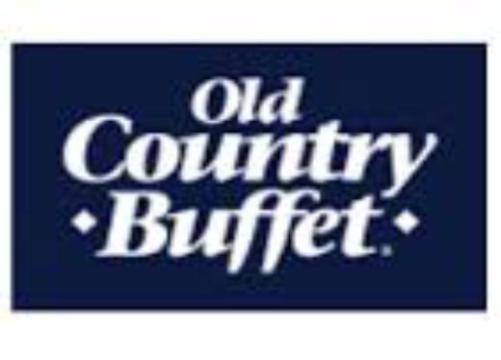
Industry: Others